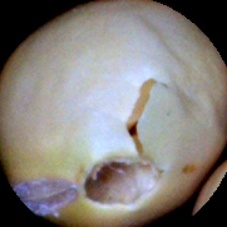
Label: Broken